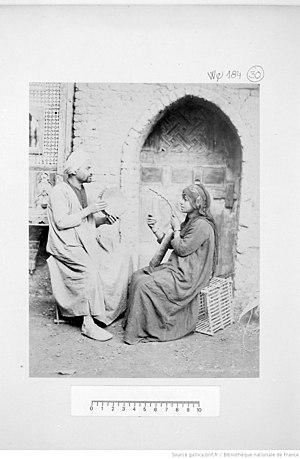
Musique égyptienne, Zangaki et H. Arnoux
Hippolyte Arnoux est un photographe et éditeur français de la seconde moitié du XIXᵉ siècle, installé à Port-Saïd. Des années 1860 à la fin des années 1880, il couvre le percement du canal de Suez.
Patrimoines partagés est un programme de coopération numérique entre bibliothèques à l’international lancé par la Bibliothèque Nationale de France en 2016. Il s’agit de numériser des fonds et de les rendre accessibles en ligne sur une plateforme commune. Il a pour objectif la création de bibliothèques numériques bilatérales ou internationales, témoignant des interactions entre la France et le monde et ouvrant la voie à de nouvelles recherches et relations.
Les frères Zangaki sont deux photographes grecs, actifs entre 1870 et 1915 environ, en Égypte et en Algérie. Ils ont principalement photographié les monuments historiques de l'Égypte antique et la vie quotidienne, et sont parmi les premiers photographes à avoir produit et commercialisé des tirages en grand nombre de l'Égypte.